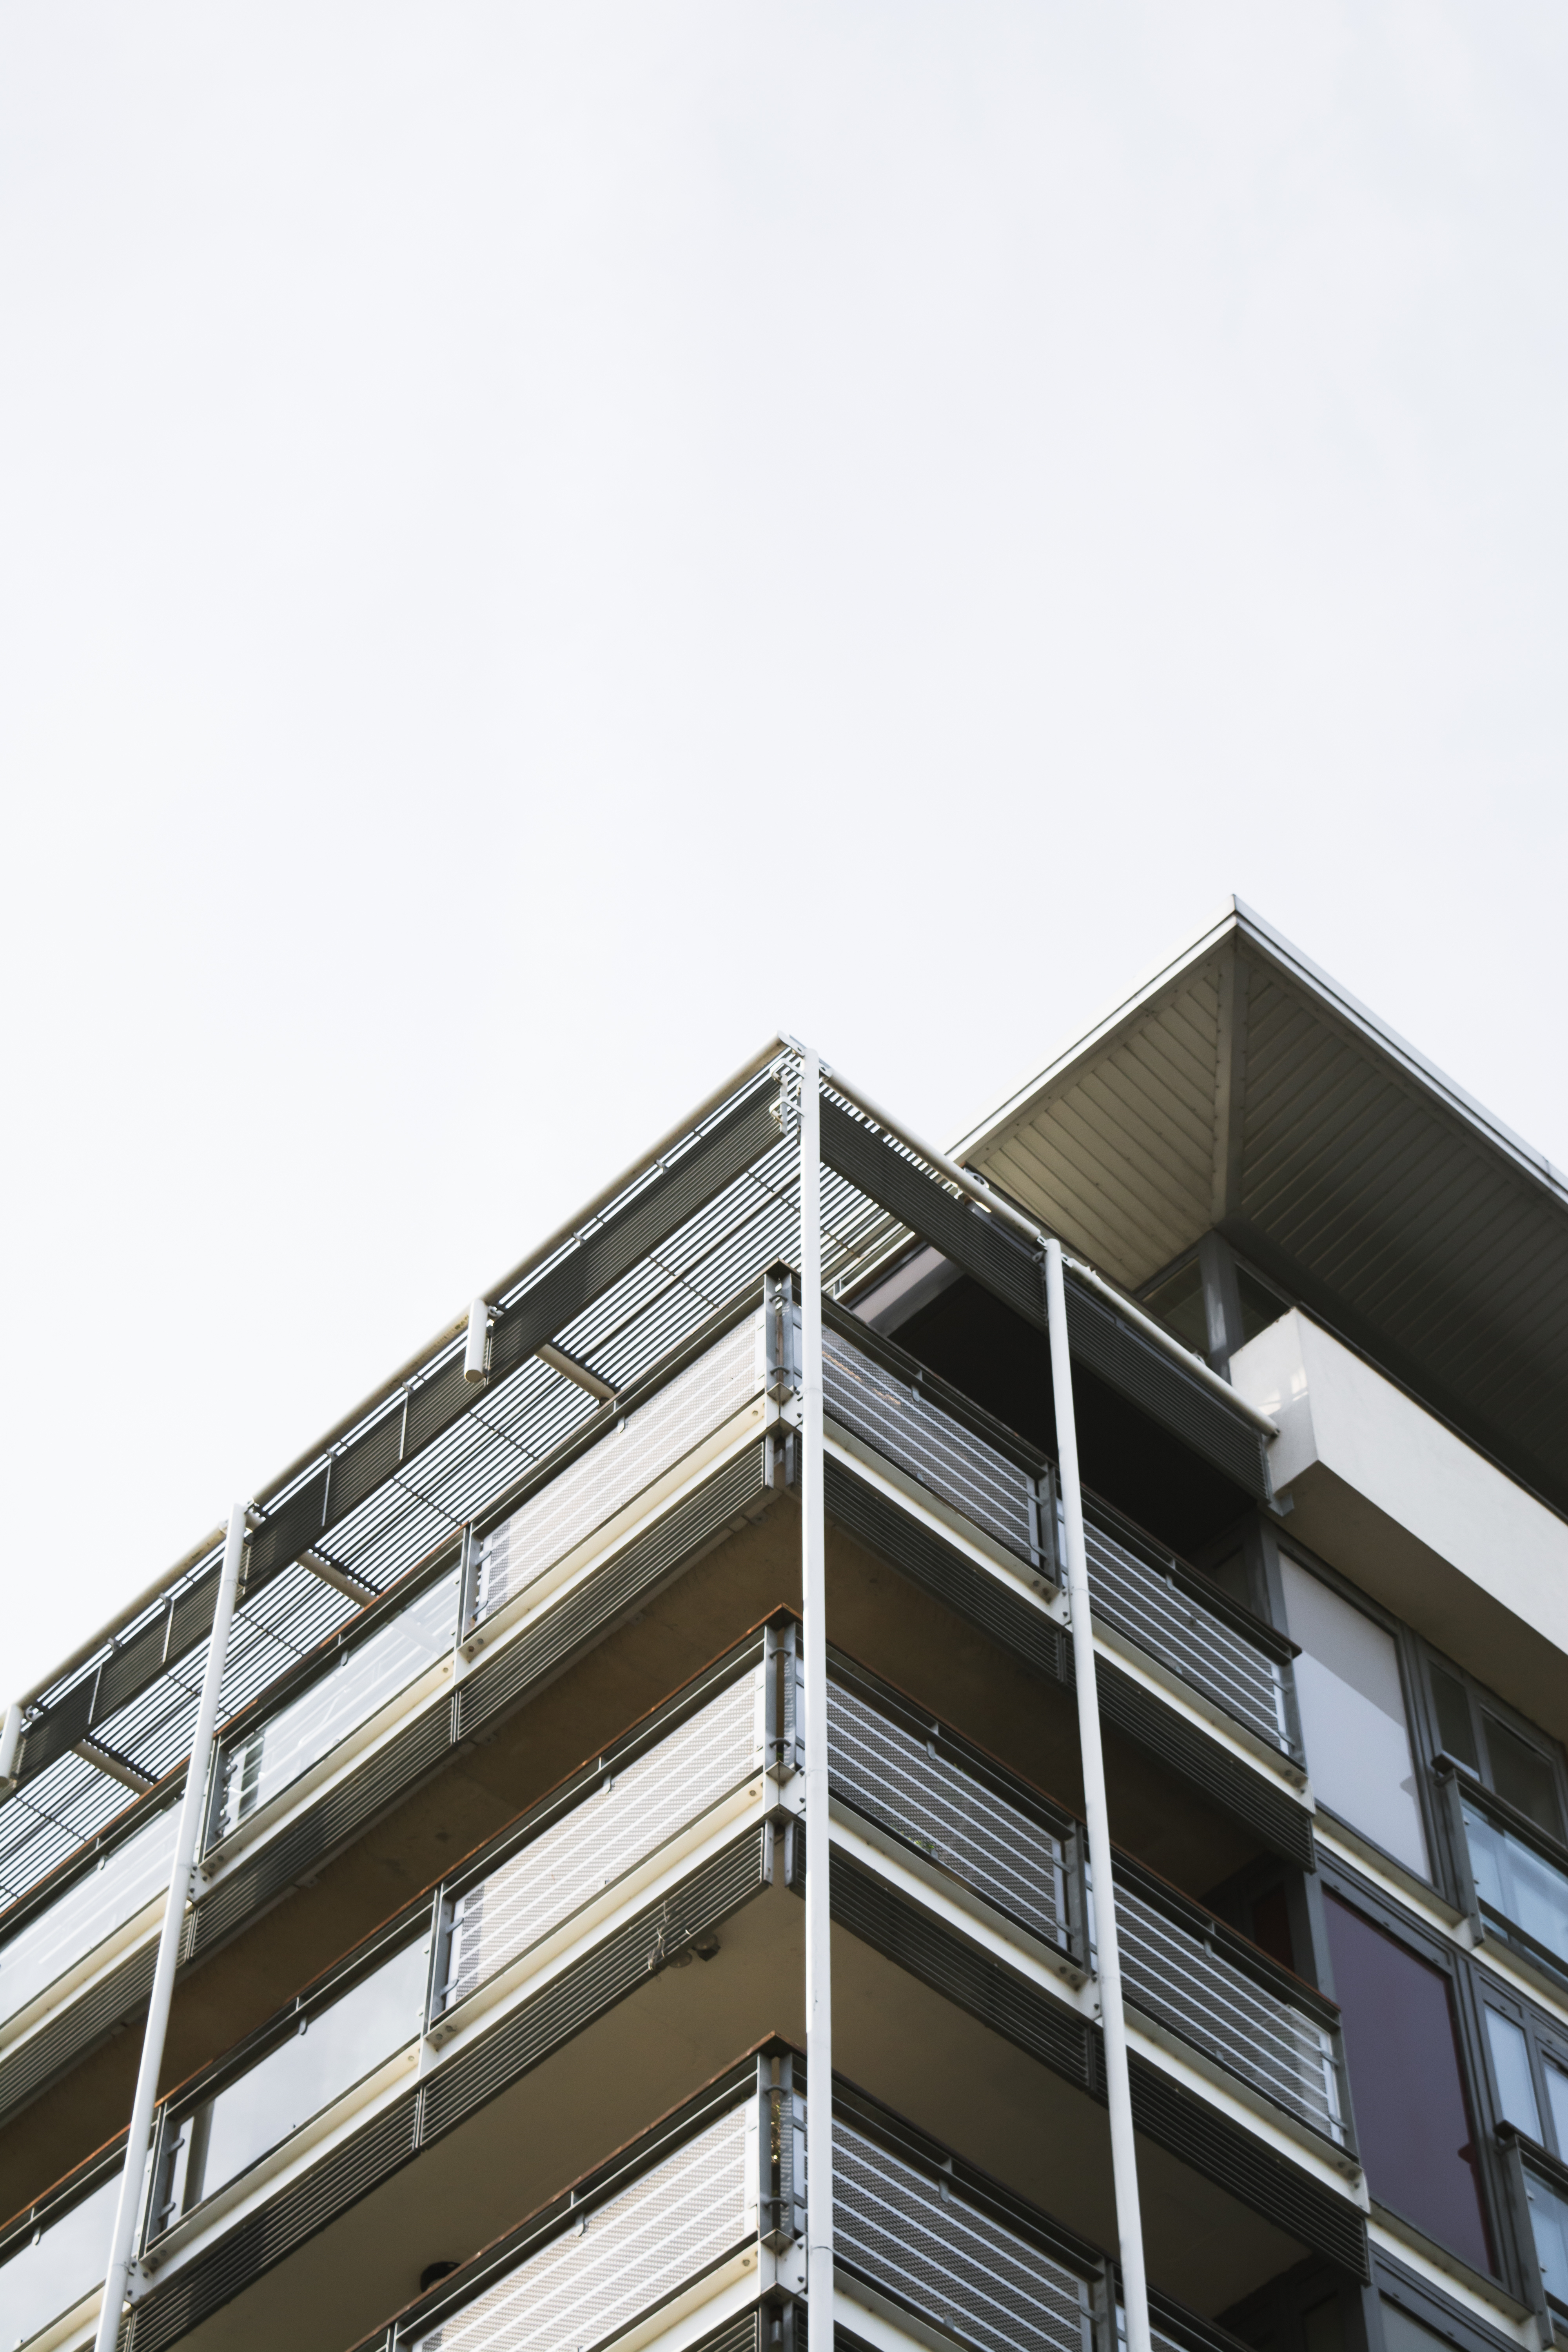
architecture, window, building, skyscraper, balcony, line, facade, exterior, professional, tower block, commercial building, headquarters, condominium, daylighting, residential area, brutalist architecture